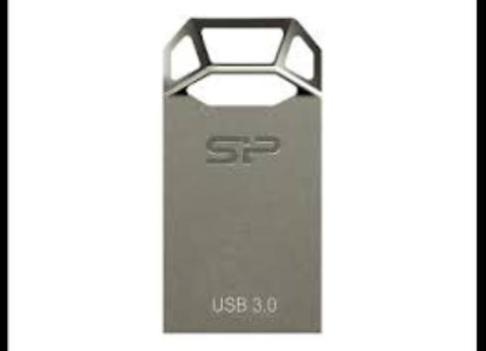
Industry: Electronic